2017 FIM CEV Moto2 European Championship

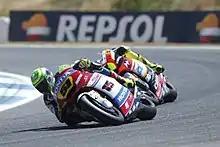
2017 champion Eric Granado

The 2017 FIM CEV Moto2 European Championship was the eighth CEV Moto2 season and the third under the FIM banner.